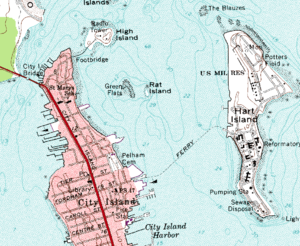
Hart Island / Galleri
Hart Island er en ø i den vestlige ende af Long Island Sound i det nordøstlige Bronx, New York City. Den er en del af øgruppen Pelham Islands øst for City Island, ca. 1,6 km lang og 0,53 km bred.